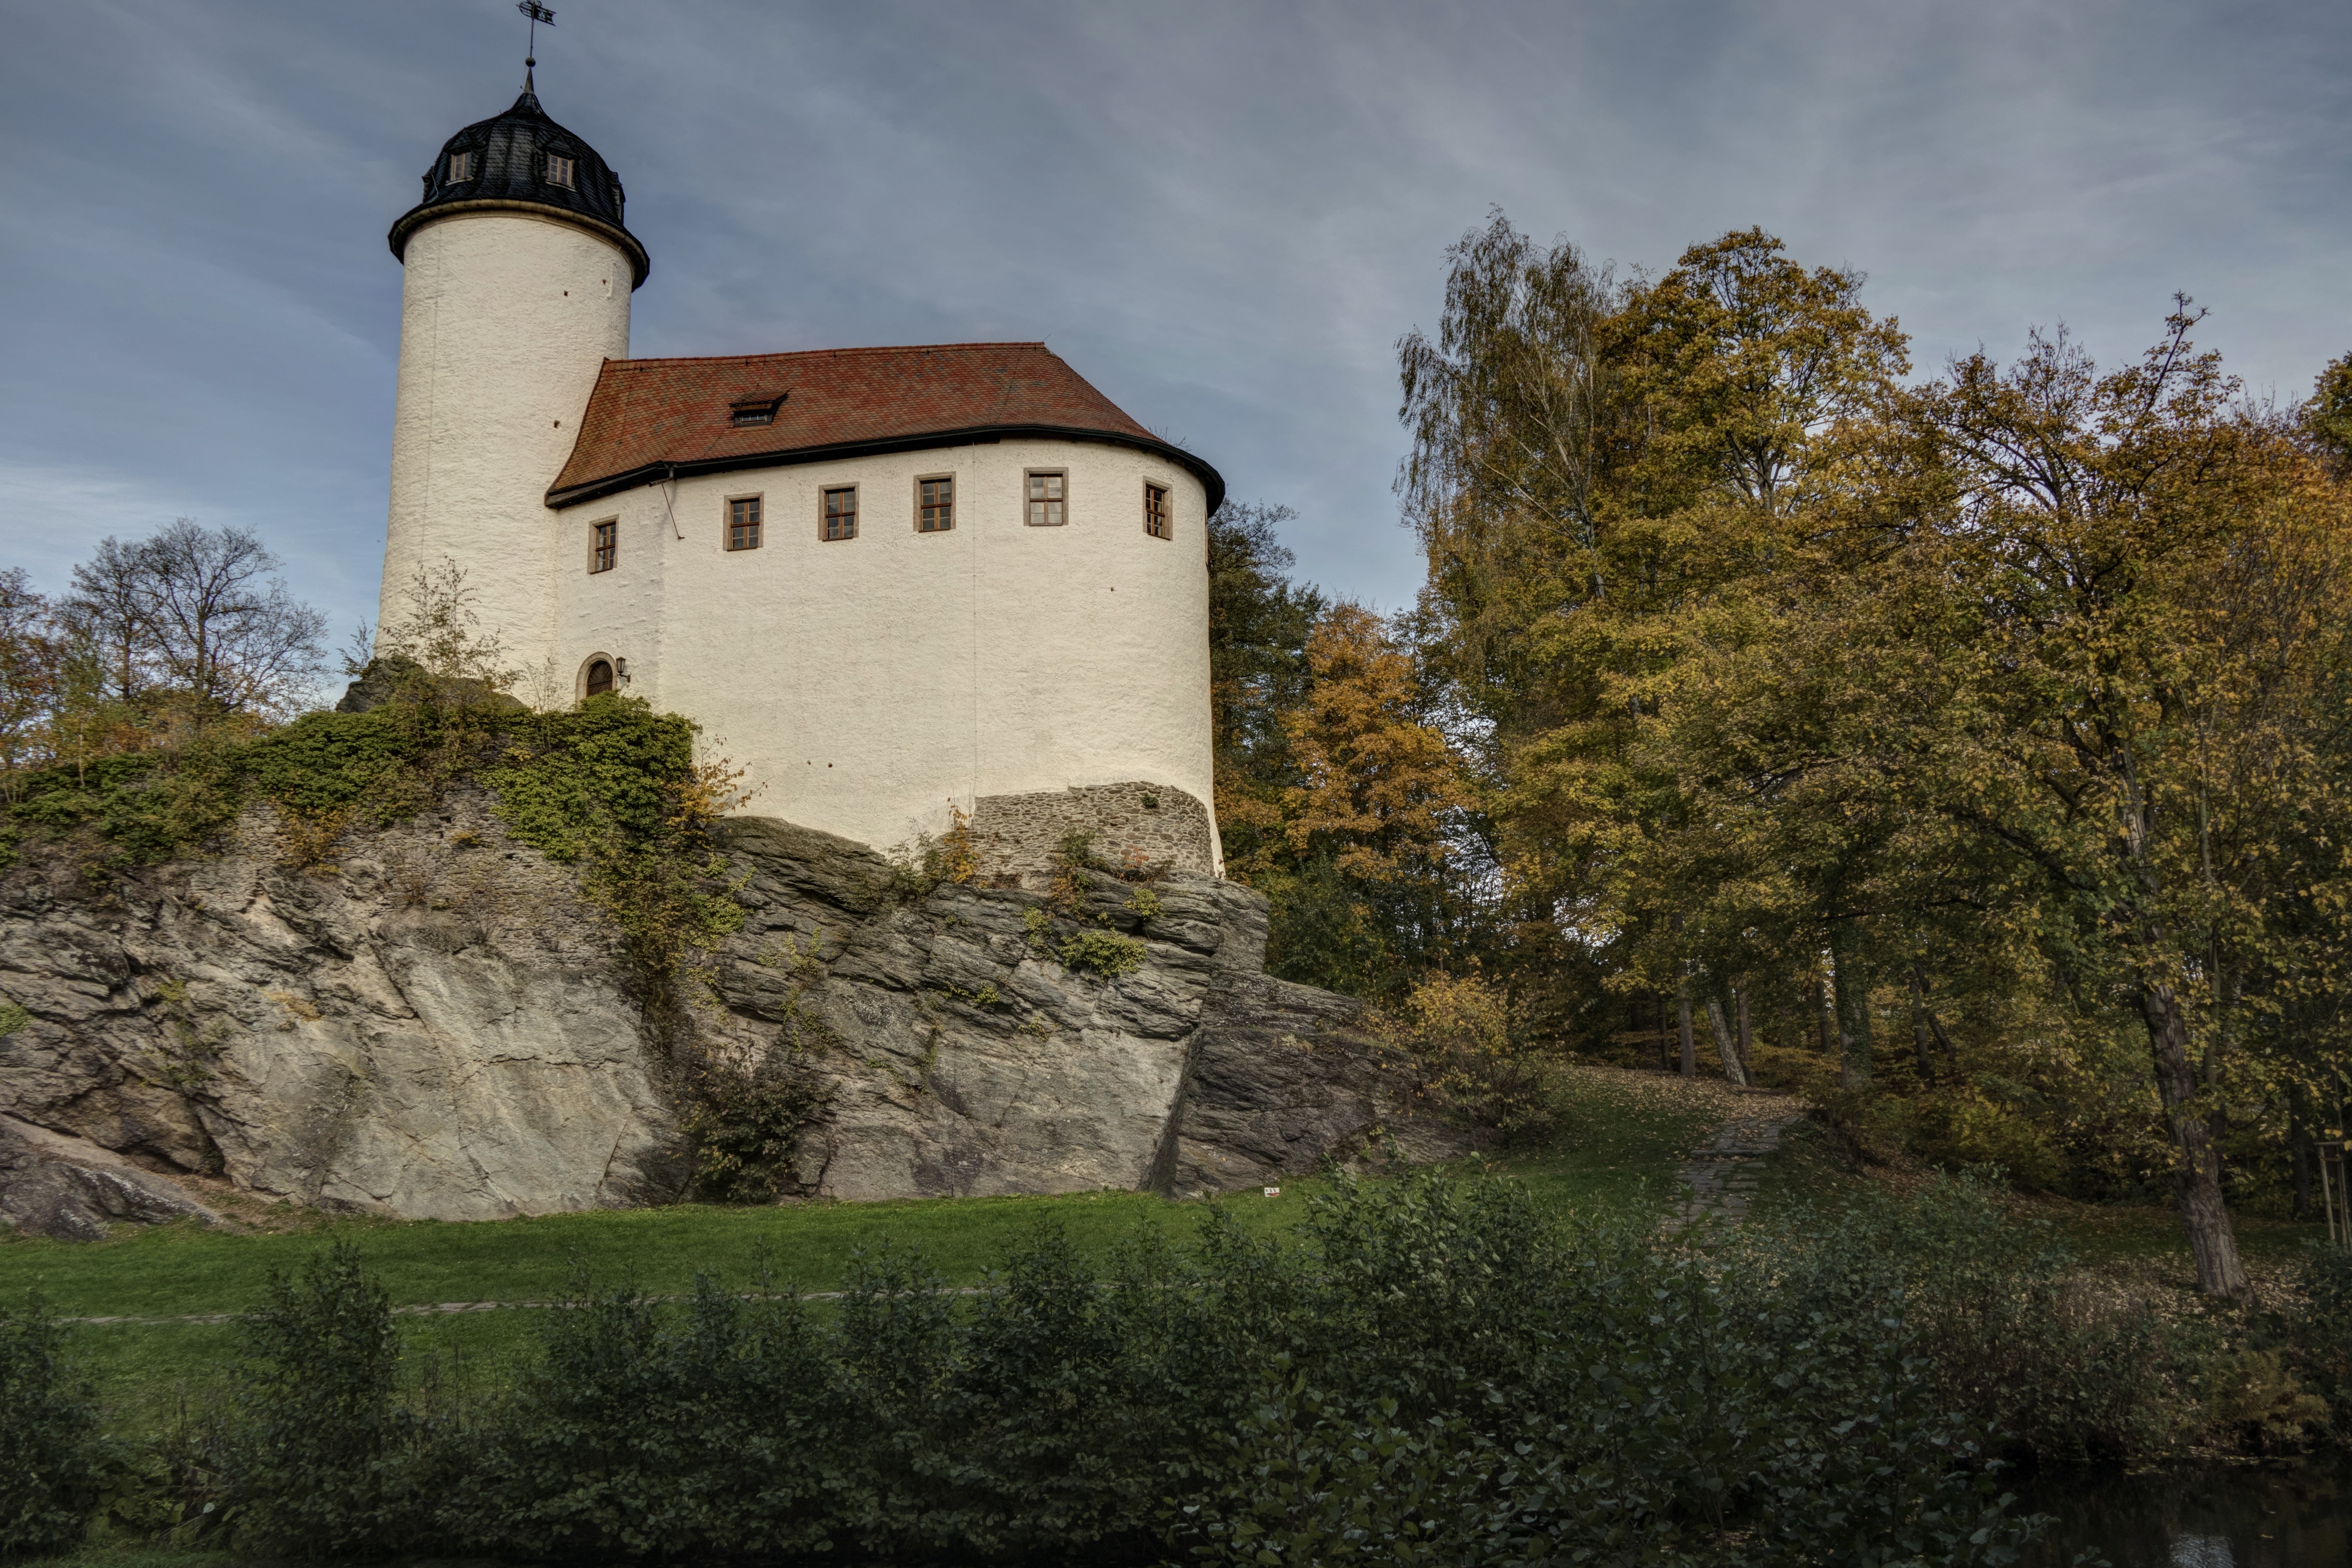
building, chateau, tower, autumn, castle, fortification, monastery, rural area, chemnitz